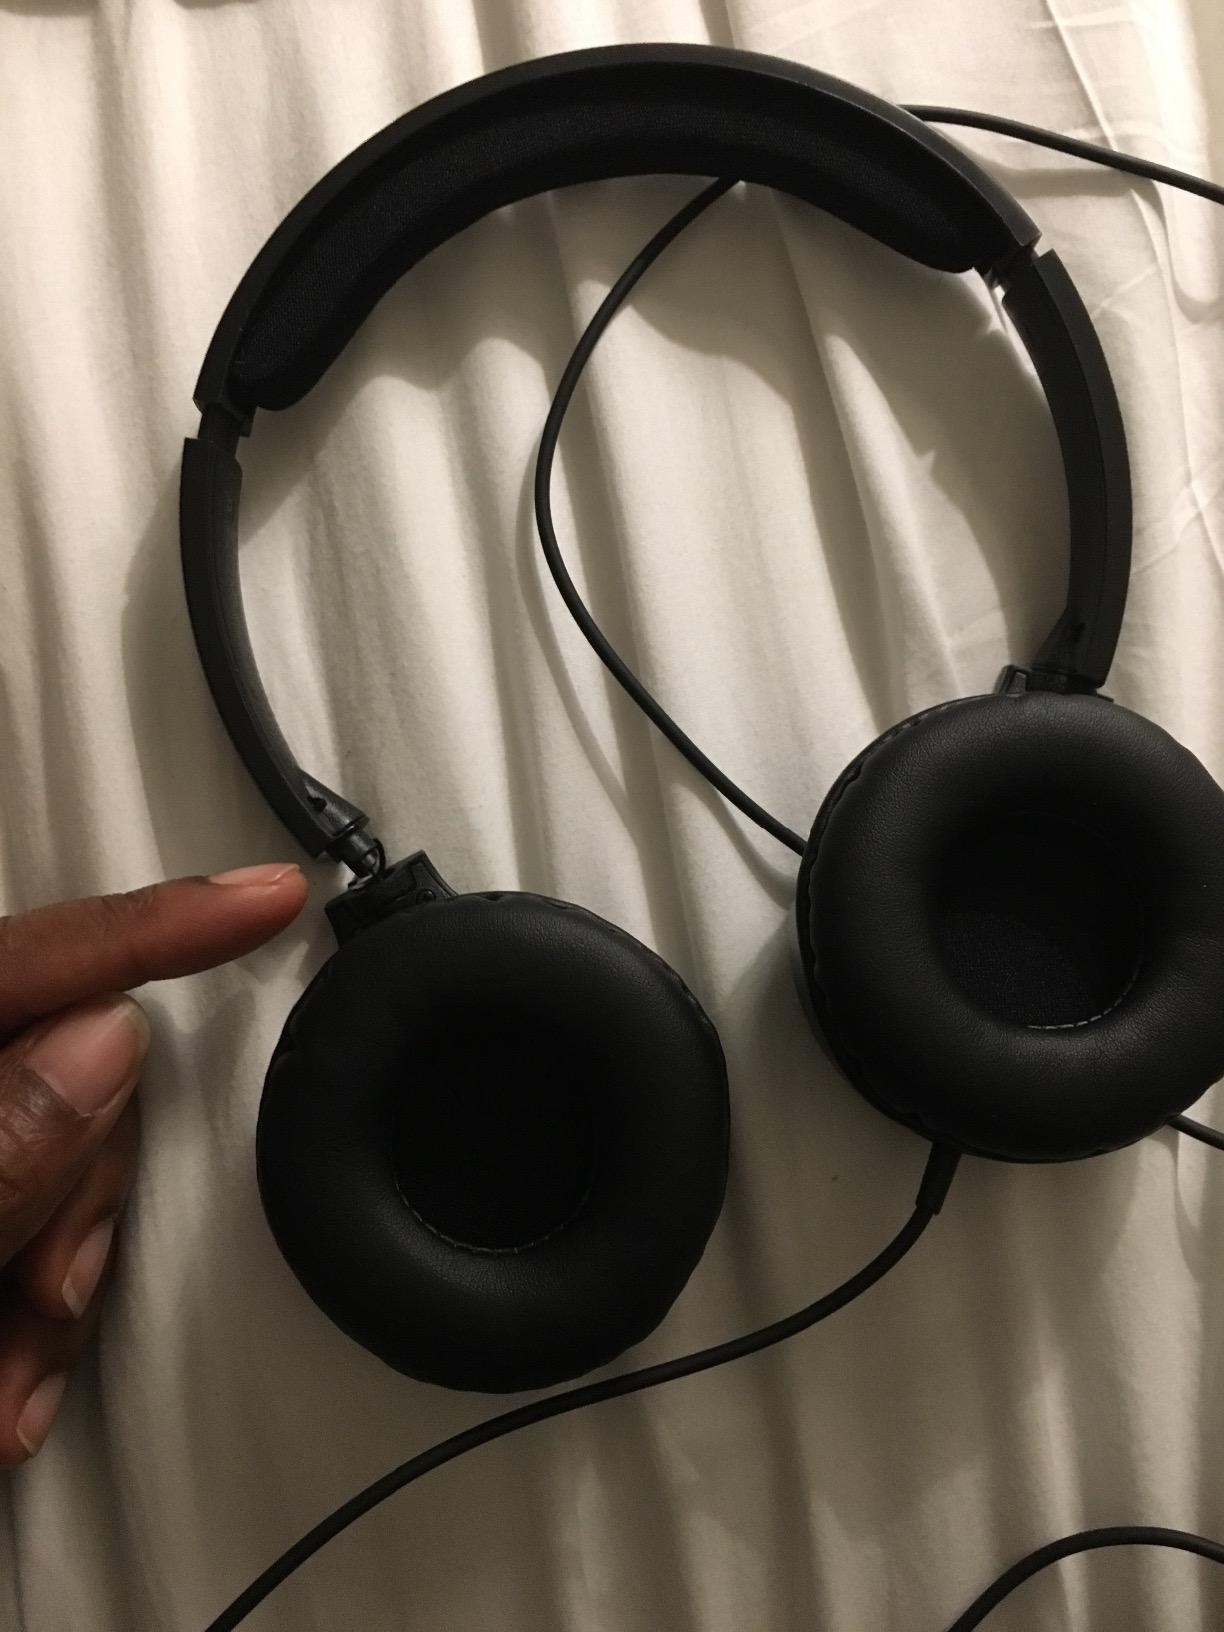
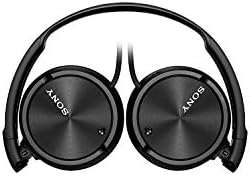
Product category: headphones
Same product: no